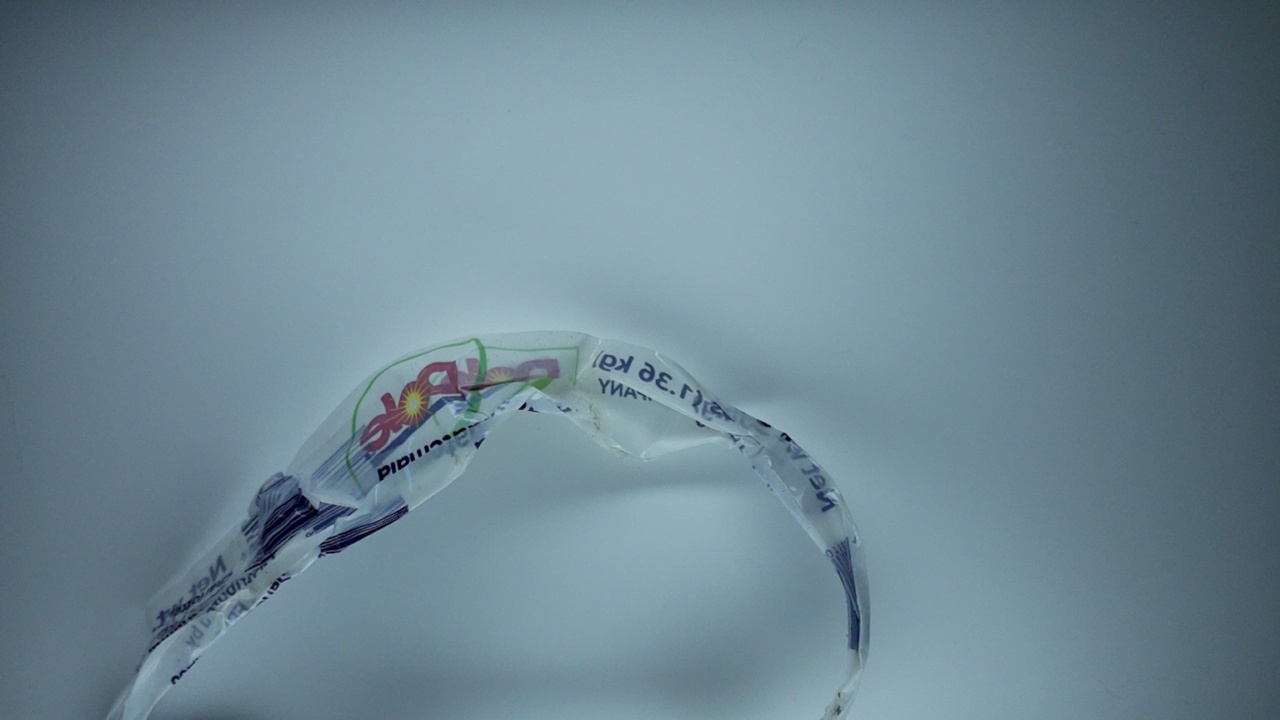
Label: trash